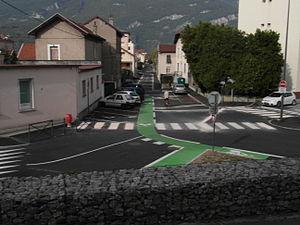
Rue charles Michels
Fontaine, est une commune française située dans le département de l'Isère en région Auvergne-Rhône-Alpes.